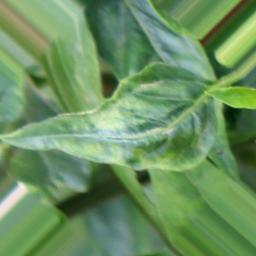
Label: nutritional